Depression glass

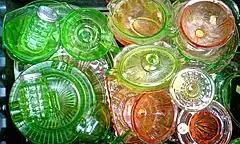
Depression ware

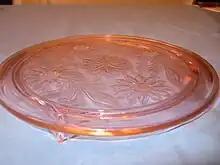
Pink sunflower patterned depression cake plate

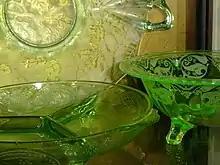
Green patterned Depression glass pieces

Depression glass is glassware made in the period 1929–1939, often clear or colored translucent machine-made glassware that was distributed free, or at low cost, in the United States and Canada around the time of the Great Depression. Depression glass is so called because collectors generally associate mass-produced glassware in pink, yellow, crystal, green, and blue with the Great Depression in America.